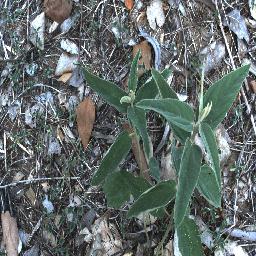
Label: negative